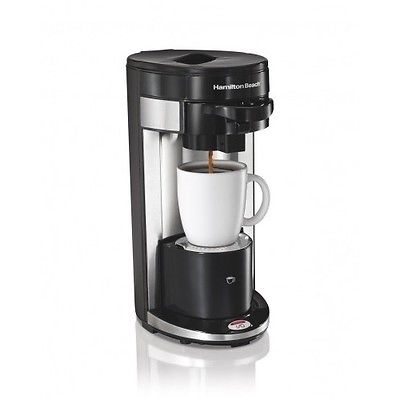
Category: coffee maker